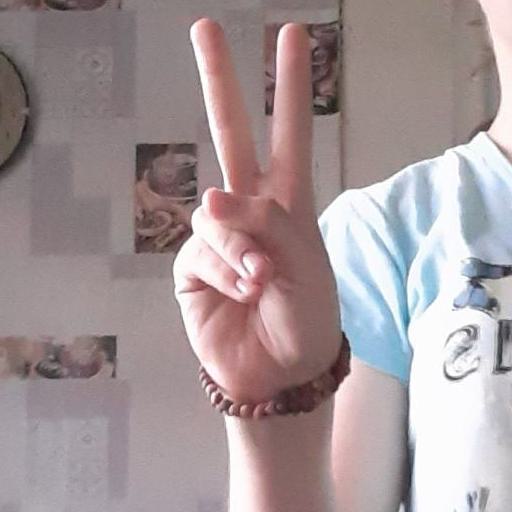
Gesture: peace